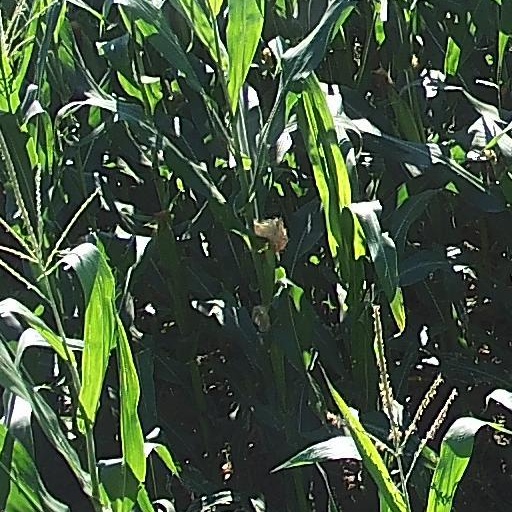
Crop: maize; corn